Magome Station

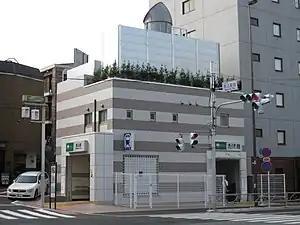
Exit, 2010

is a subway station on the Toei Asakusa Line, operated by the Tokyo Metropolitan Bureau of Transportation. It is located in Ōta, Tokyo, Japan. Its number is A-02.